Arctic sports

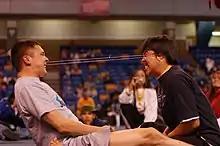
Ear pull being performed at the 2008 World Eskimo Indian Olympics.

The two foot high kick discipline will have the athlete jump with both foot close together, and attempt to strike a suspended target with both feet. The athlete then has to land on both feet without losing balance.